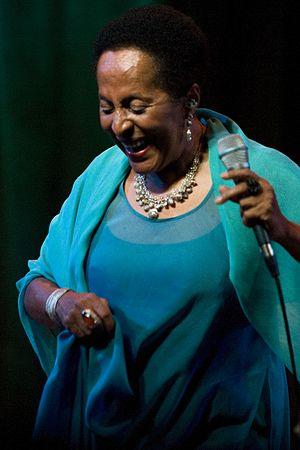
Susana Esther Baca de la Colina, née le 24 mai 1944 à Lima au Pérou, est une chanteuse et compositrice péruvienne.